Al Naser Wings Airlines

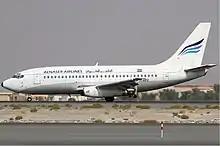
An Al-Naser Airlines Boeing 737-200 at Dubai International Airport, United Arab Emirates

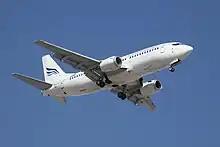
An Al-Naser Airlines Boeing 737-300 landing at Dubai International Airport, United Arab Emirates

Al-Naser Airlines is registered with the Civil Aviation Authority of Iraq to hold an air operator's certificate. It started operating in 2005 for the US military in Iraq, and in 2009 entered the civil sector operating its first flight to Kuwait in February 2009. In 2017 Al-Naser Airlines was renamed Al Naser Wings Airlines.